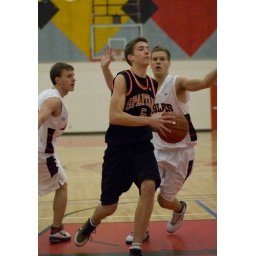
The boys played mediocre, received a silver medal after losing to North Battle. The boys played mediocre, received a silver medal after losing to North Battleford in the Final